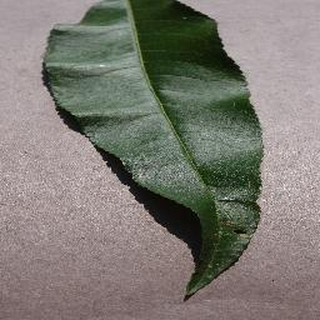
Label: healthy_peach